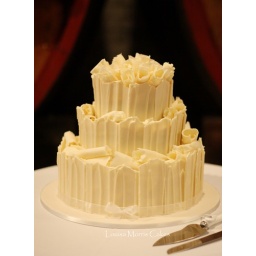
Base fruit cake made by brides mum. Middle dark chocolate mud cake. Top caramel mud cake